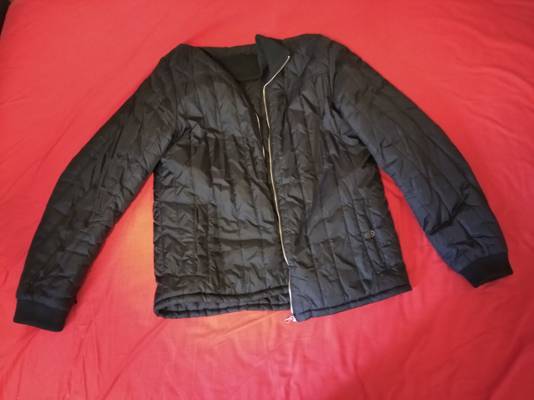
Waste category: clothes